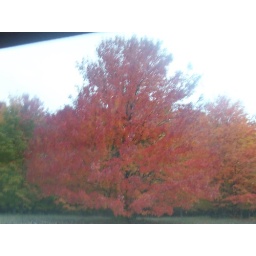
Another tree near my house in the fall